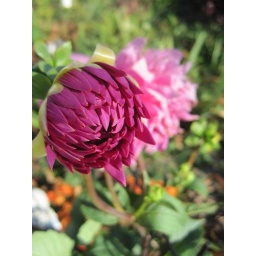
Dark pink dahlia bud in front of a flower from the same plant. Focus is on bud.